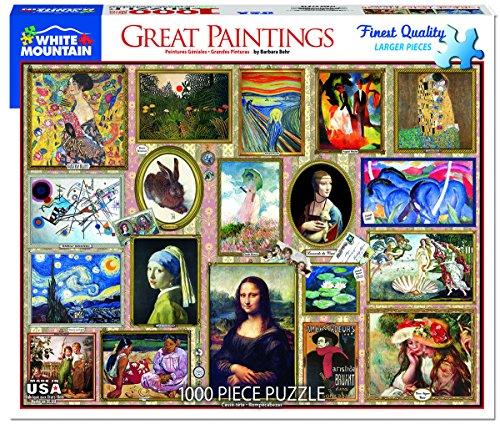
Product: White Mountain Puzzles Great Paintings - 1000 Piece Jigsaw Puzzle
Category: Toys & Games | Puzzles | Jigsaw Puzzles
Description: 1000-piece puzzle: Thrill the entire family and provide hours of fun and entertainment piecing this incredible jigsaw puzzle together.
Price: $16.34
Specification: ProductDimensions:12x2x10inches|ItemWeight:1.56pounds|ShippingWeight:1.7pounds(Viewshippingratesandpolicies)|DomesticShipping:ItemcanbeshippedwithinU.S.|InternationalShipping:ThisitemcanbeshippedtoselectcountriesoutsideoftheU.S.LearnMore|ASIN:B076XHMW8Y|Itemmodelnumber:1345|Manufacturerrecommendedage:12yearsandup